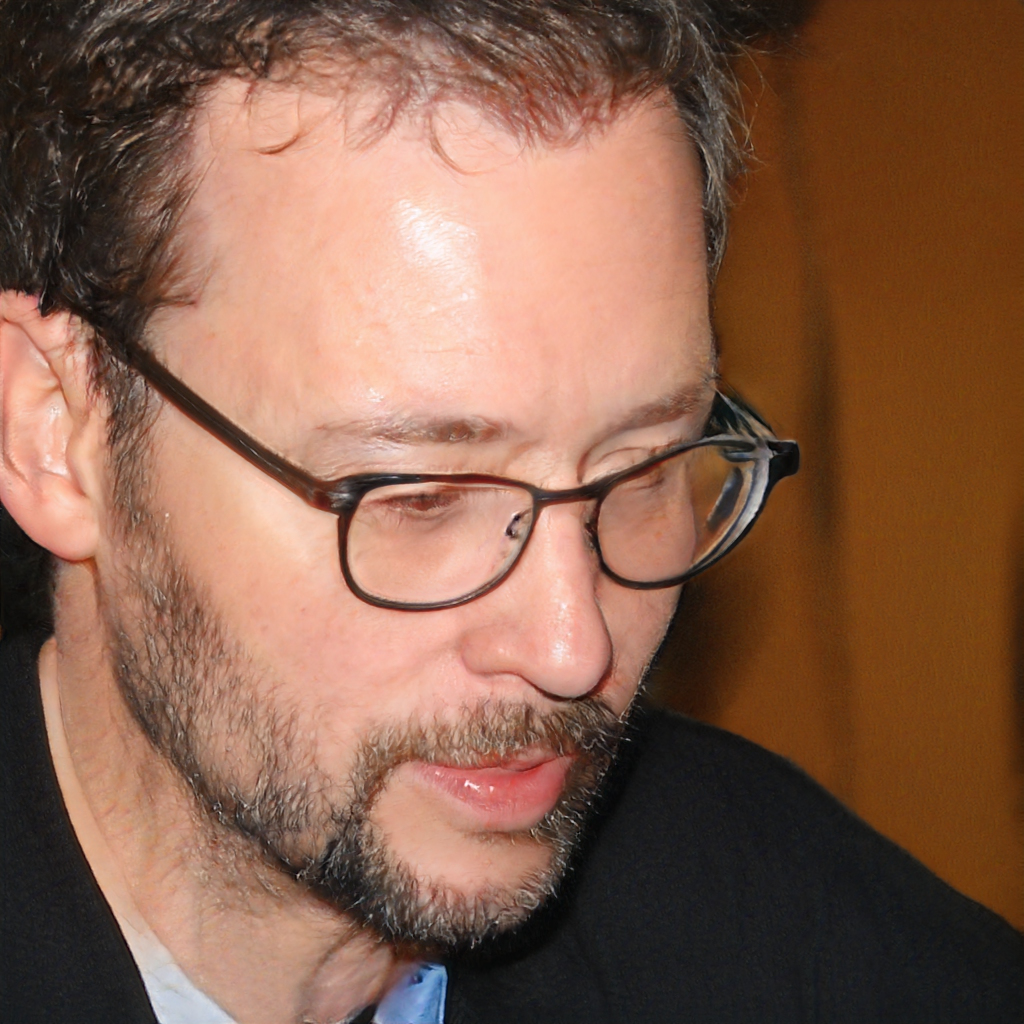
Portrait style: Real Portrait